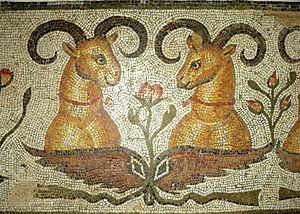
Bouquetins affrontés, détail d'une scène représentant un phénix sur un semis de roses. Mosaïque de pavement (marbre et calcaire), deuxième moitié du IVe siècle ap. J.-C. Provenance
Antakya est une ville de Turquie, située au sud du pays dans la province extra-anatolienne du Hatay, dont elle est la capitale, à une vingtaine de kilomètres de la côte levantine du bassin méditerranéen, dans une vallée sur les rives de l'Oronte.
L’Antiquité tardive est une expression utilisée pour désigner une période de l’histoire européenne qui commence à la fin du IIIᵉ siècle mais dont le terme est beaucoup plus flou. Elle n’est employée qu’en référence aux pays ayant appartenu au monde romain : les régions d’Europe occidentale, orientale et méridionale, d’Asie et d’Afrique autour du bassin méditerranéen mais se prolonge bien au-delà de la fin de l’Empire romain d’Occident en 476.
Antioche, ou Antioche-sur-l'Oronte afin de la distinguer des autres Antioche plus récentes, est une ville historique originellement fondée sur la rive gauche de l'Oronte et qu'occupe la ville moderne d'Antakya, en Turquie. C'était l'une des villes d'arrivée de la route de la soie.